Rebecca T. Ruark

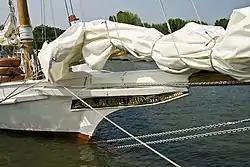

Rebecca T. Ruark is a Chesapeake Bay skipjack built at Taylor's Island, Maryland. She is homeported at Tilghman Island, Maryland. Built in 1896, she is the oldest surviving skipjack in the Chesapeake Bay fleet. She was designated a National Historic Landmark in 2003.